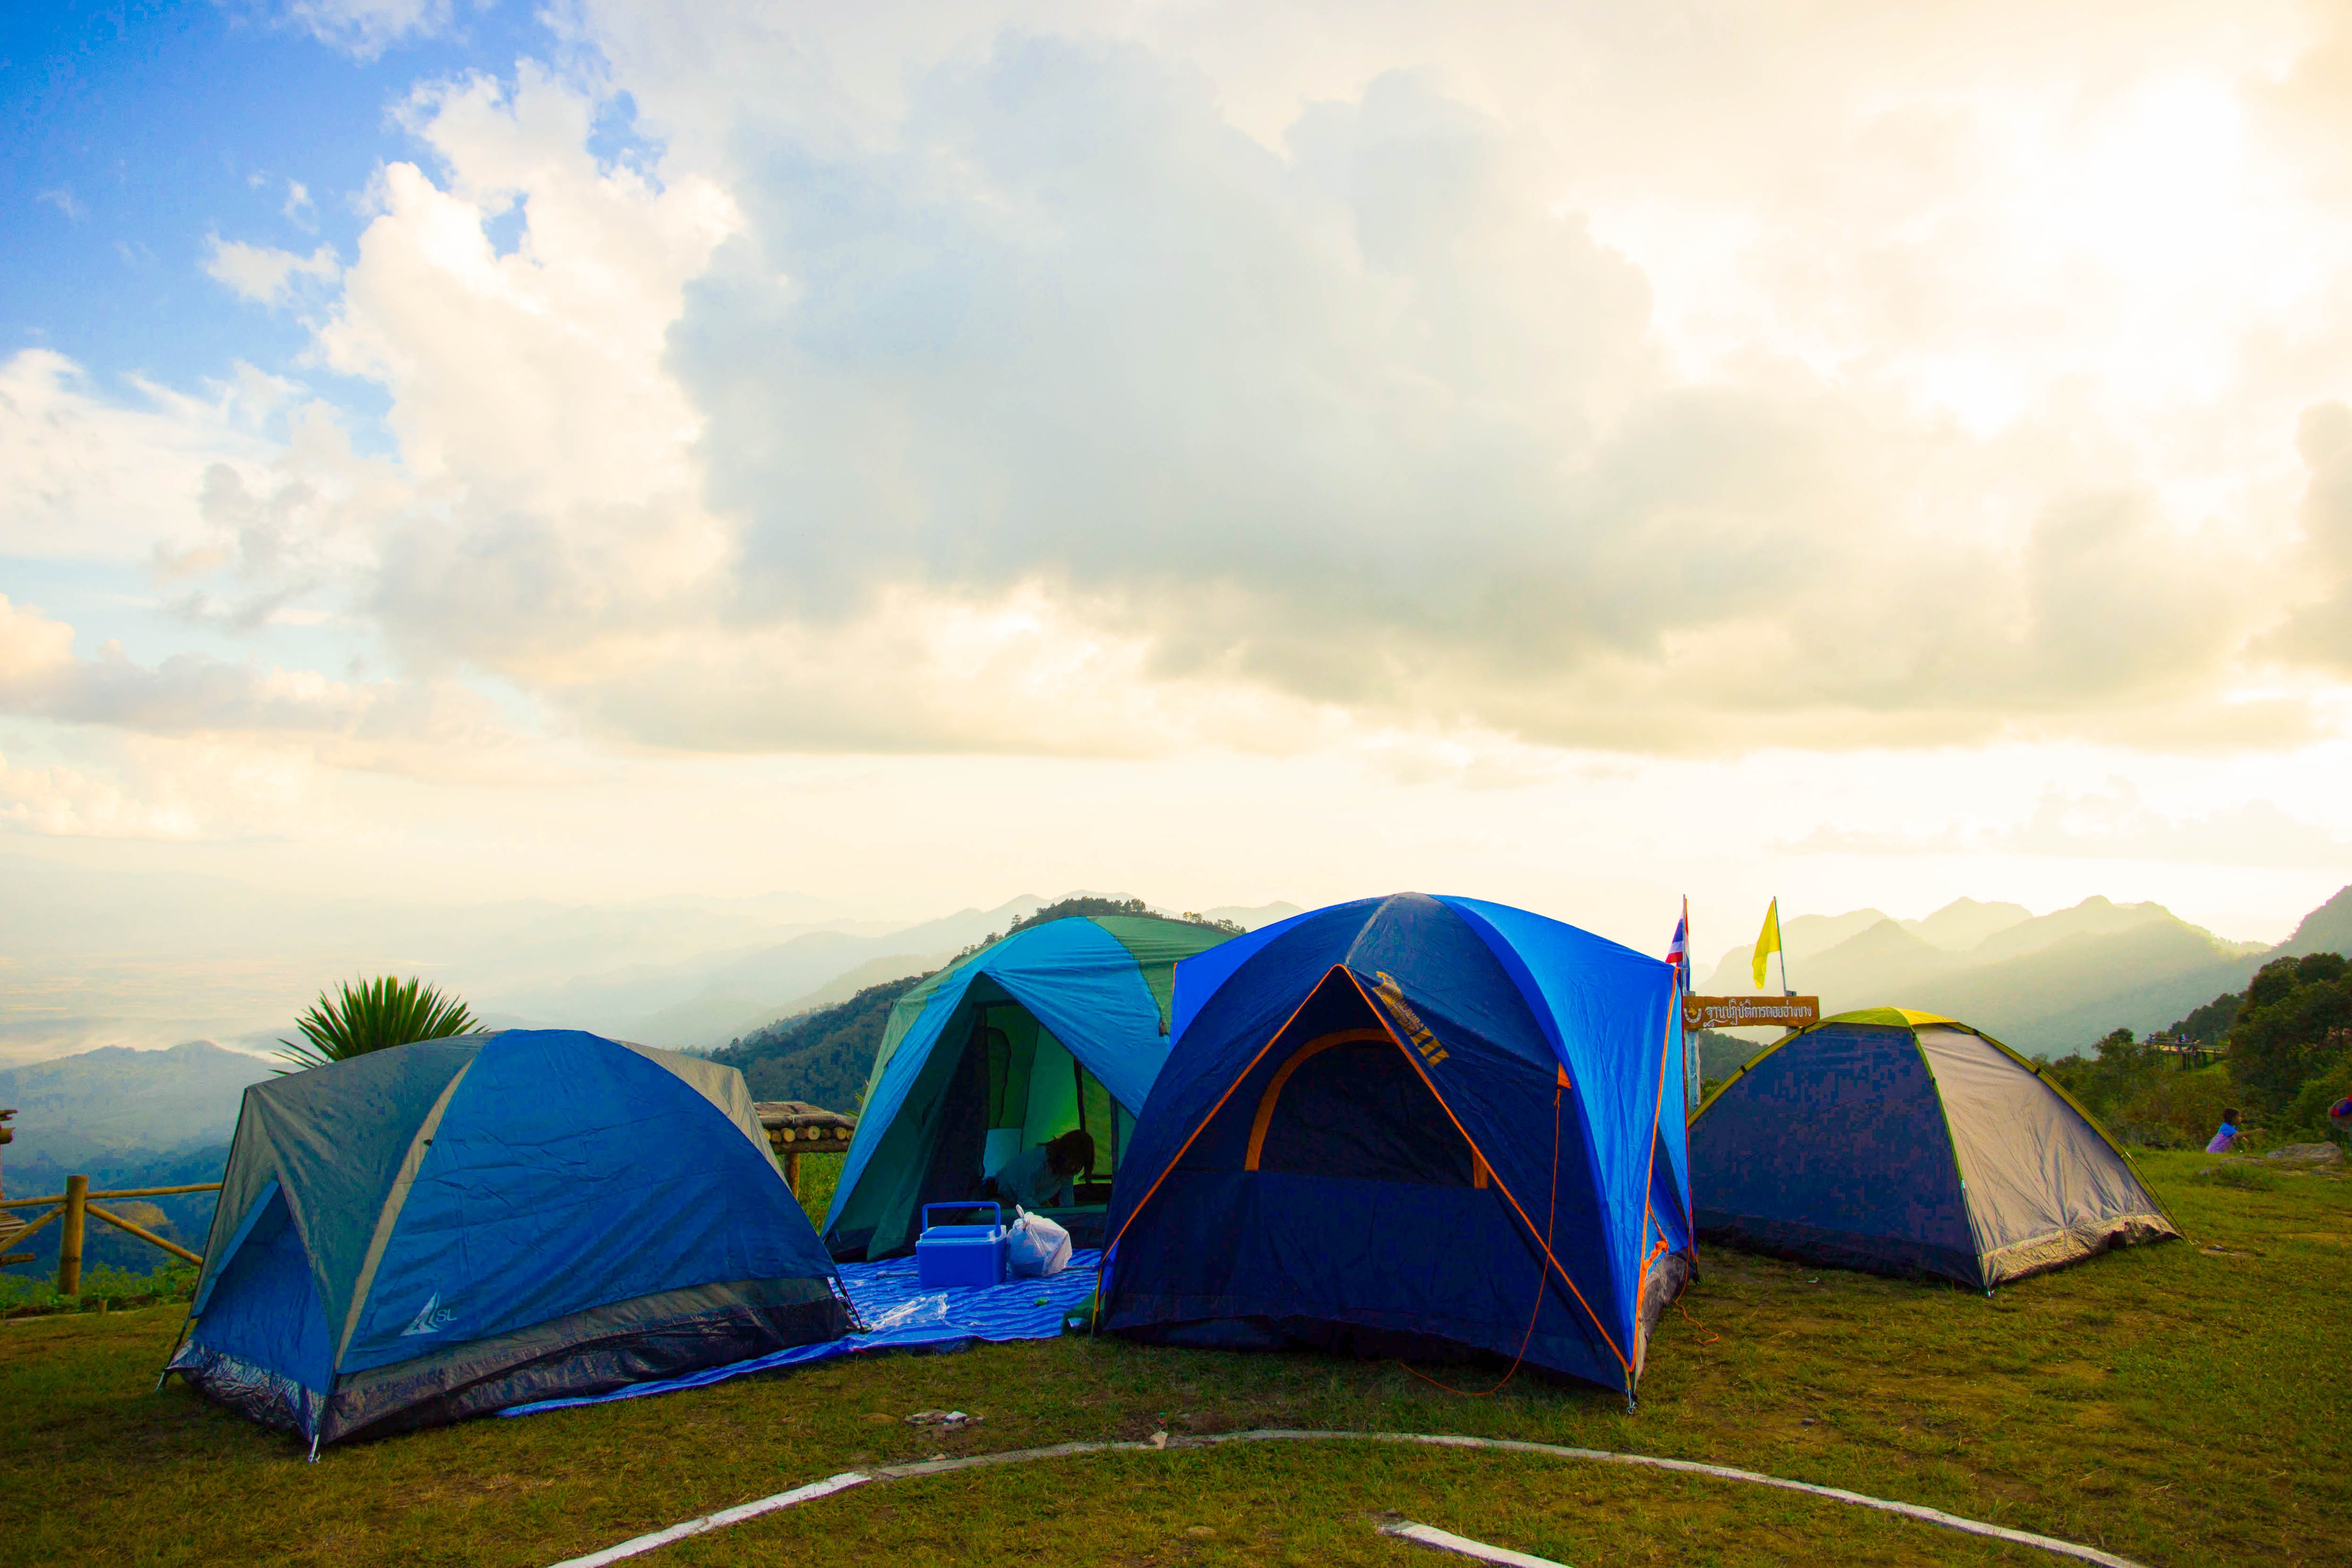
nature, tent, tour, a tent, atmosphere of earth